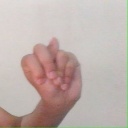
अक्षर: न